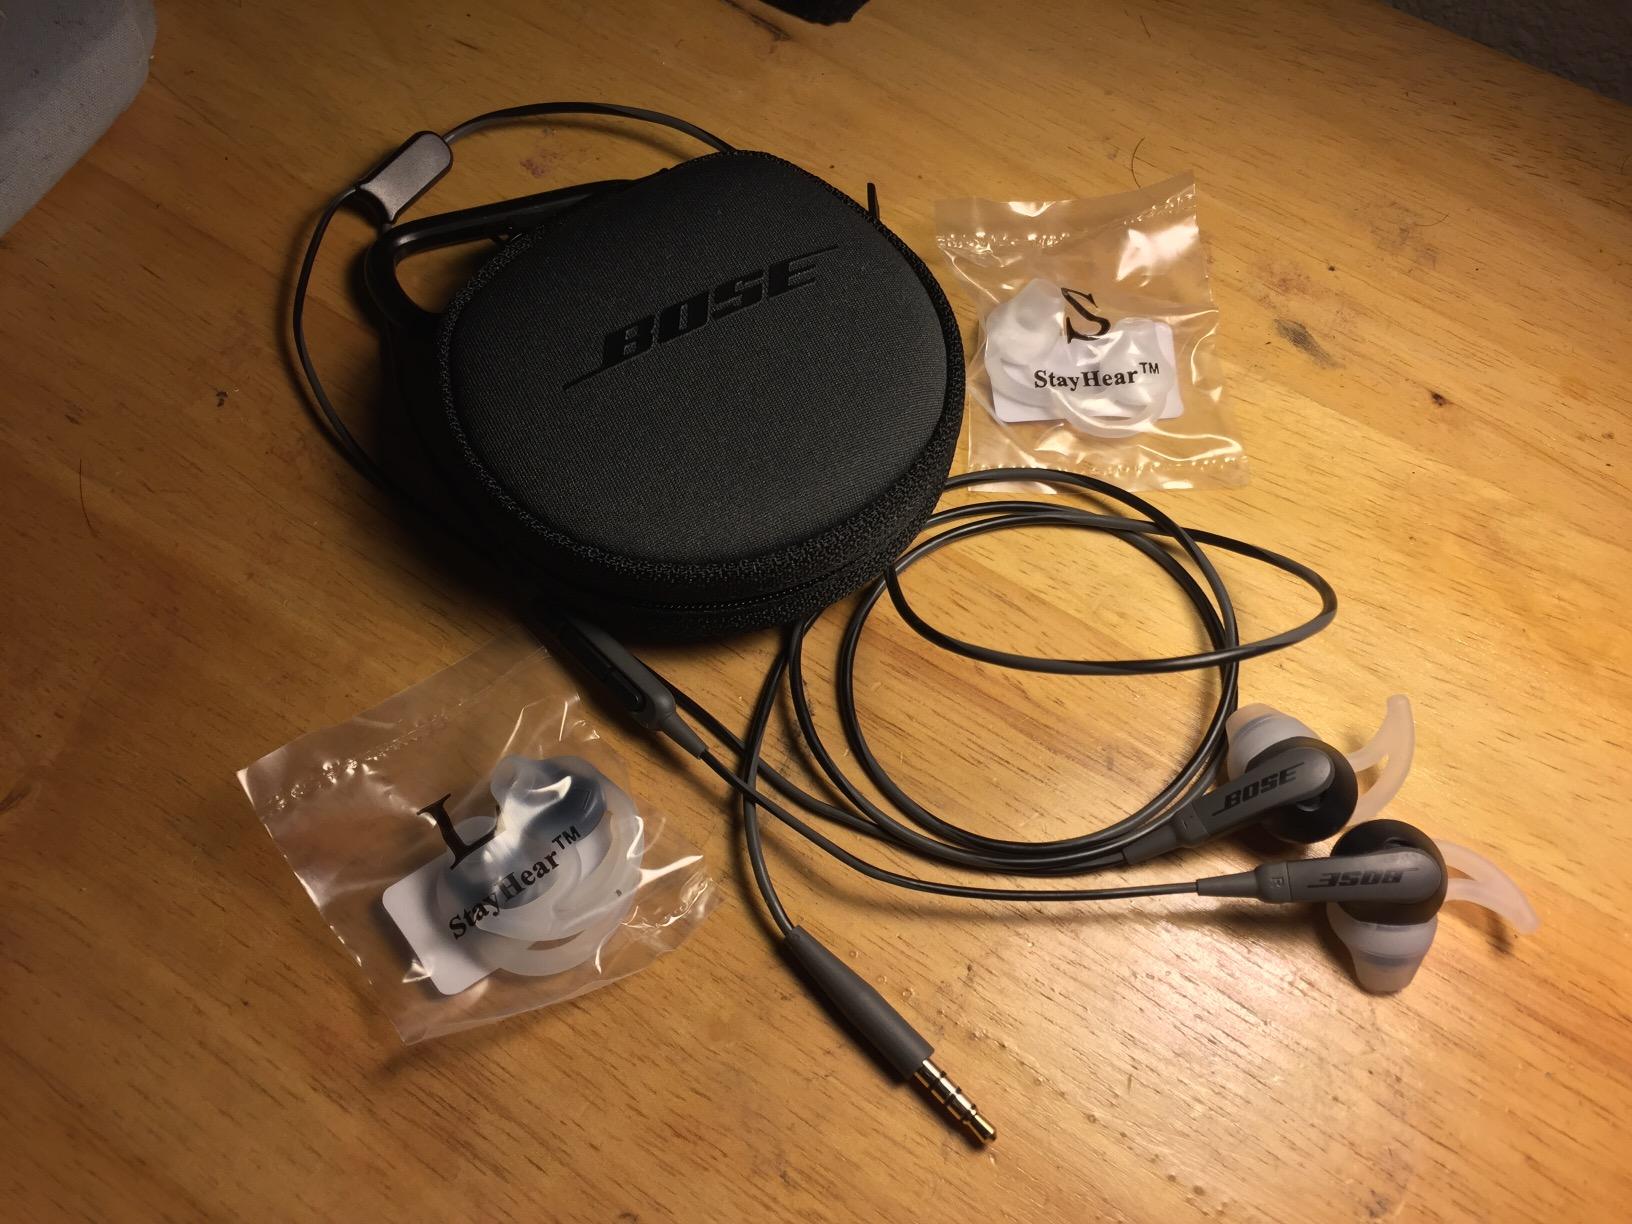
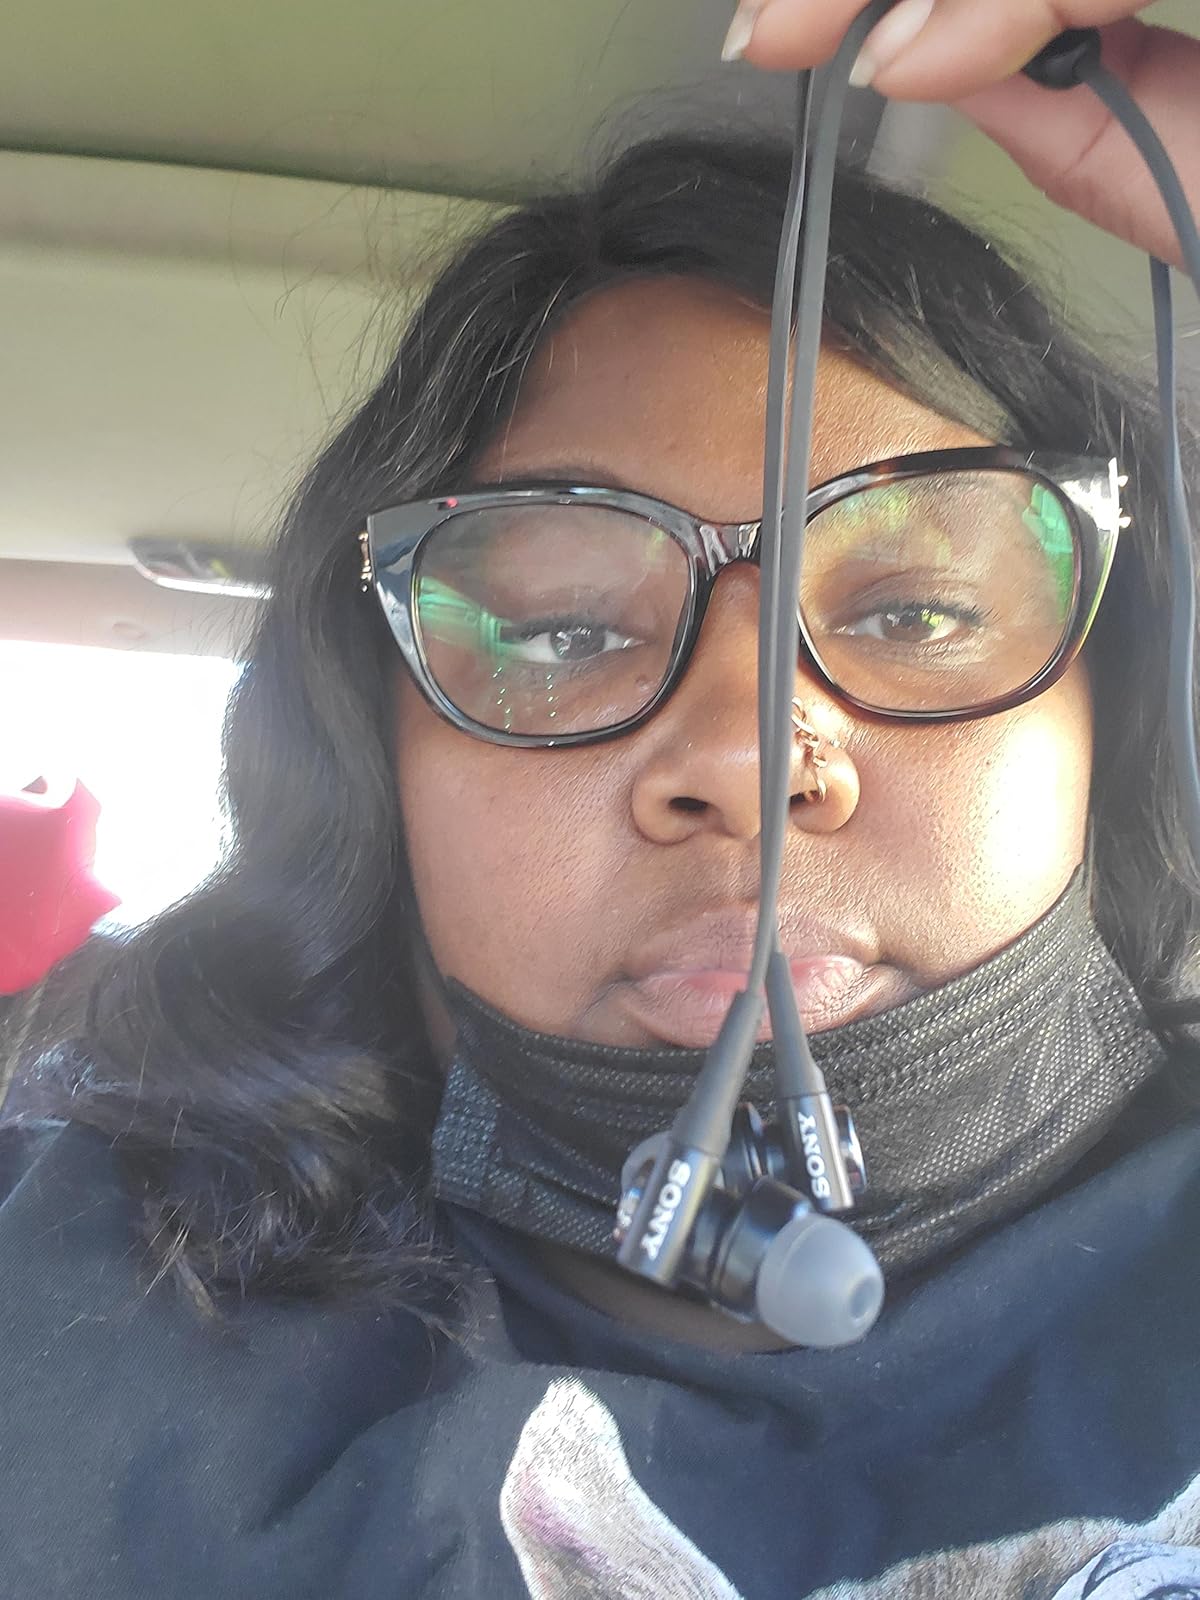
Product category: headphones
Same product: no